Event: Nepal Earthquake
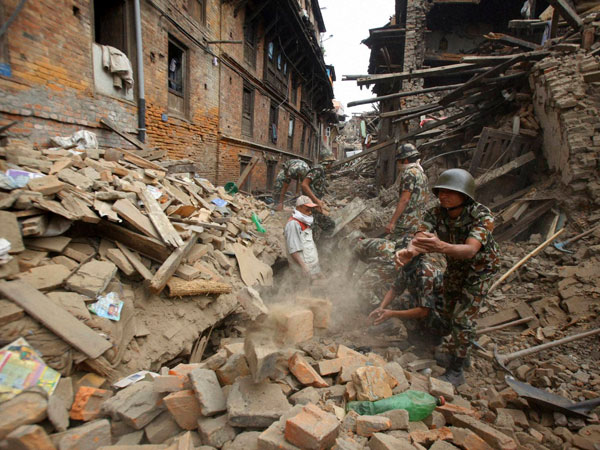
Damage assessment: damage